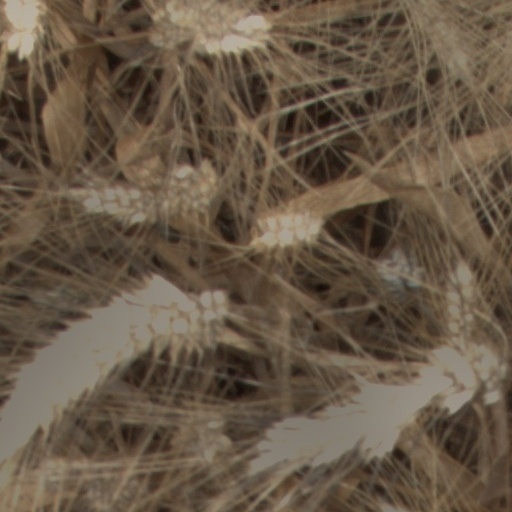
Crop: wheat